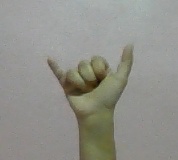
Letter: ya